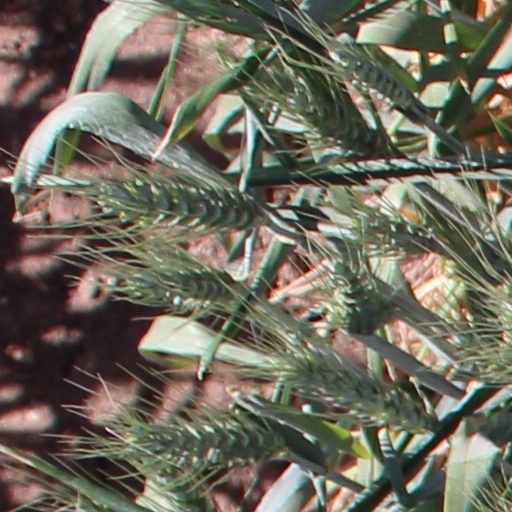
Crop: wheat